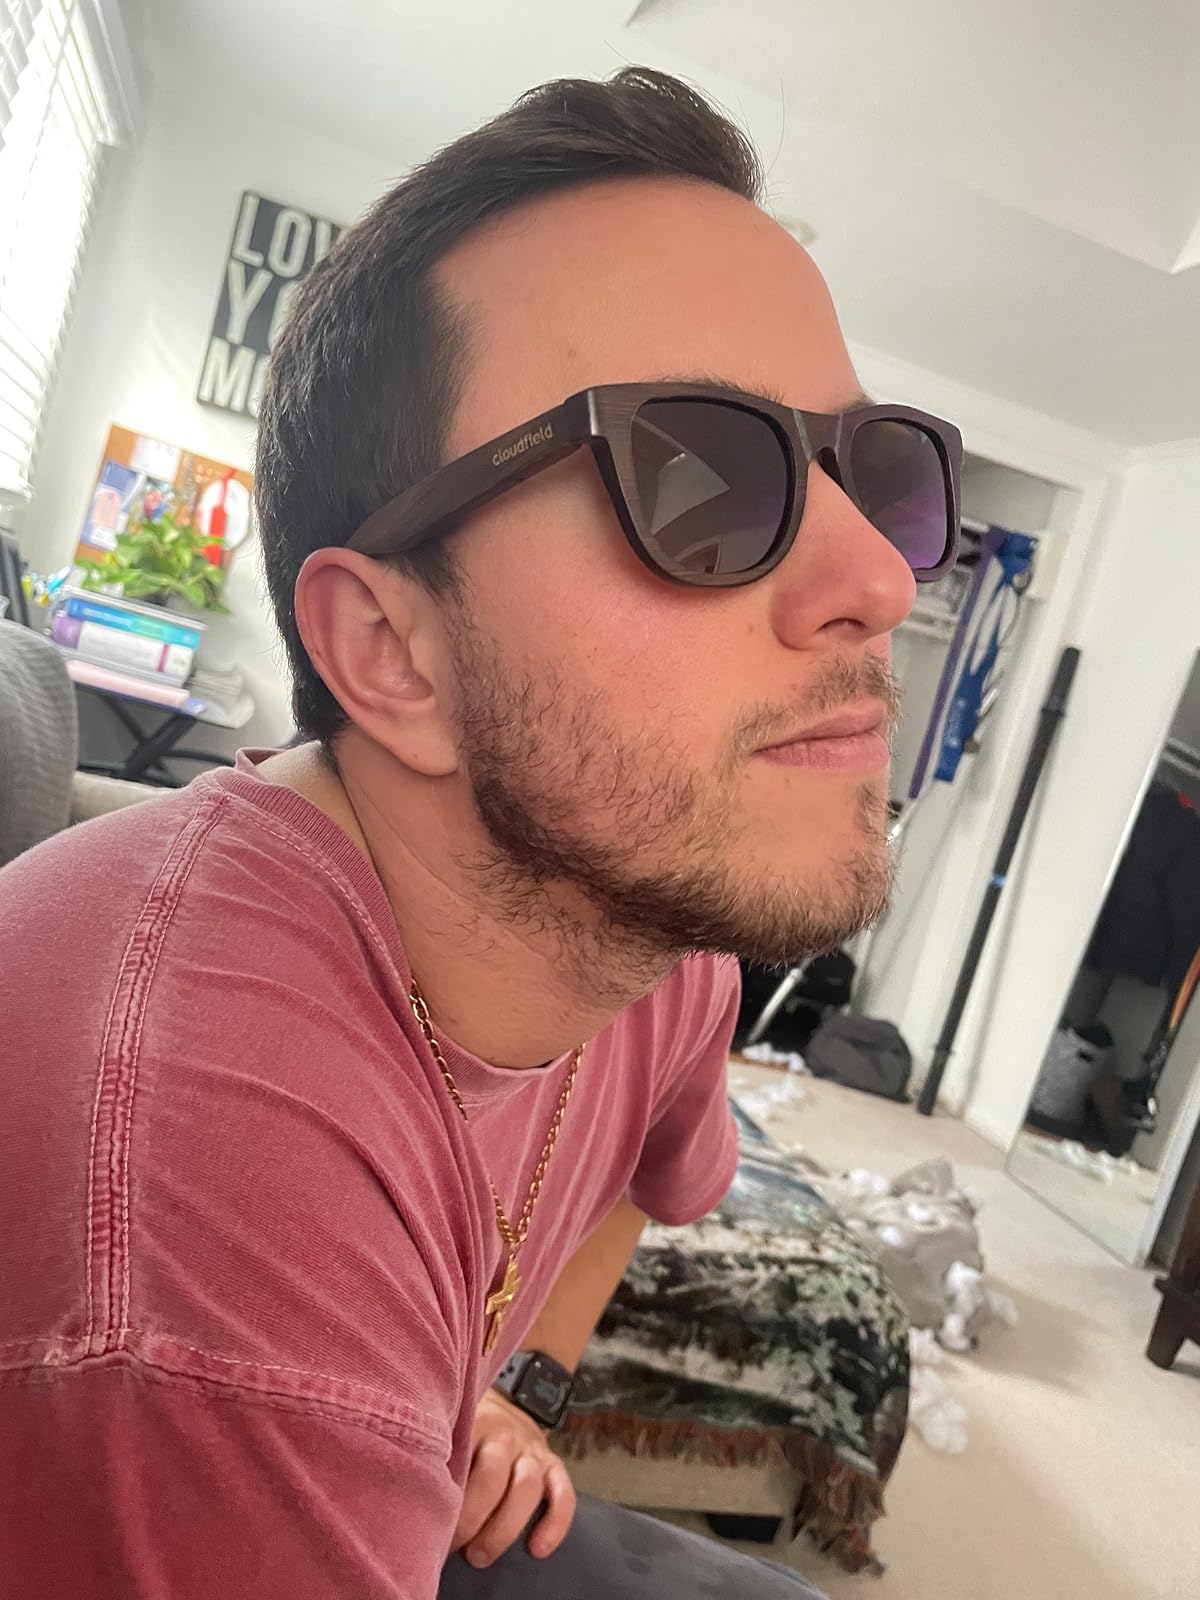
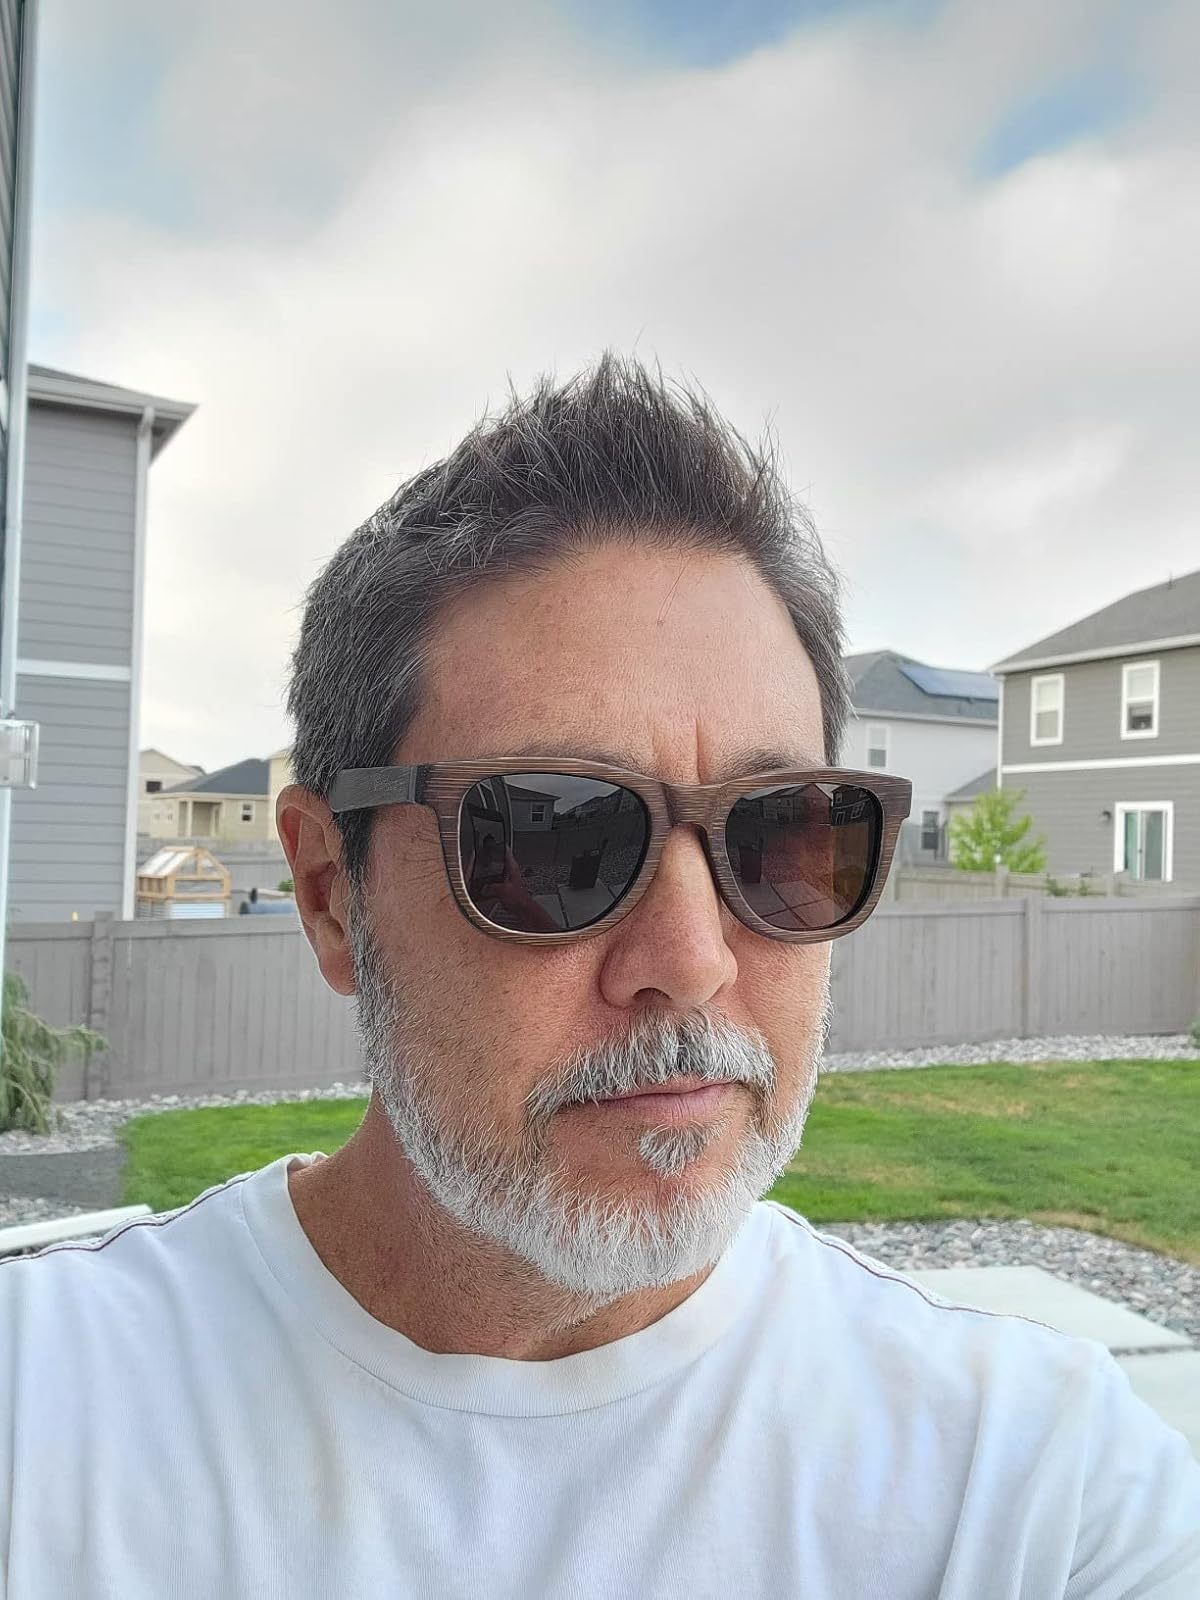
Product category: accessories_sunglasses
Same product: yes